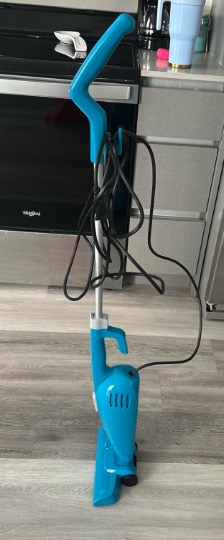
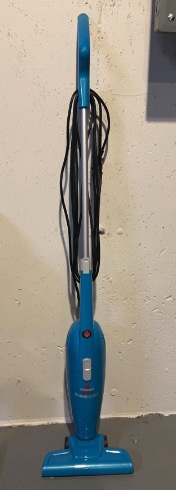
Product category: items_vacuum
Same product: yes